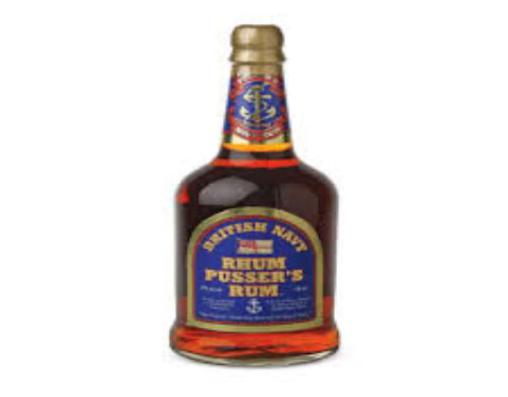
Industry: Food